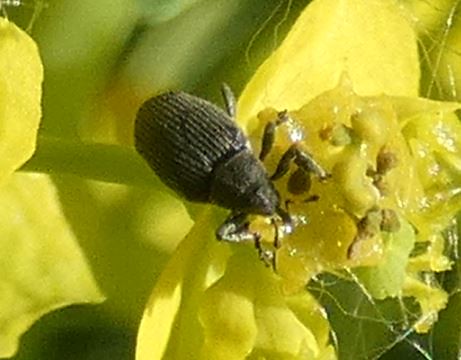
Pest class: Cabbage_seedpod_weevil